Sydney Baháʼí Temple

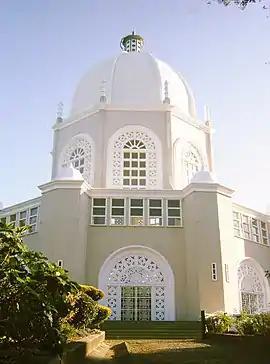

The Sydney Baháʼí House of Worship or Sydney Baháʼí Temple is situated in Ingleside, a northern suburb of Sydney, Australia. According to Jennifer Taylor, a historian at Sydney University, it is among Sydney's four most significant religious buildings constructed in the twentieth century. It was the world's fourth Baháʼí House of Worship to be constructed, completed in 1961. Shoghi Effendi, head of the Baháʼí Faith when the House of Worship was designed, called it the "Mother Temple of the whole Pacific area" and the "Mother Temple of the Antipodes." Every year, over 20,000 domestic and foreign visitors frequent the House of Worship.